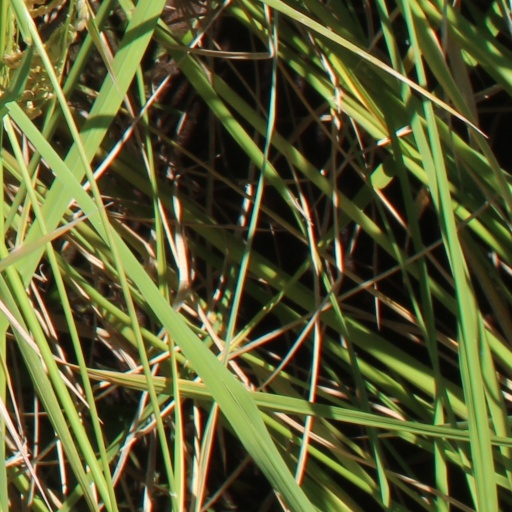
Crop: rice